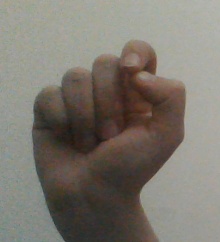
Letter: fa